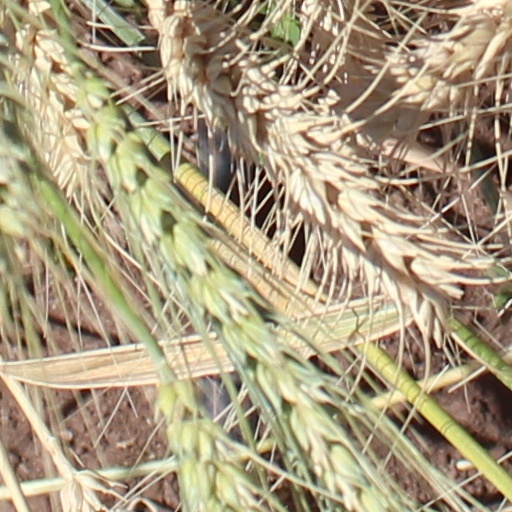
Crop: wheat